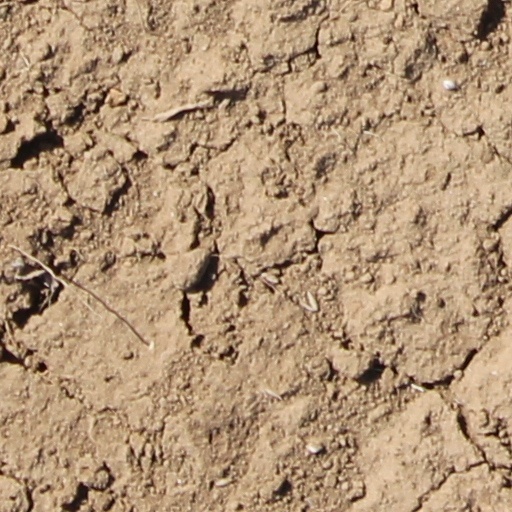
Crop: wheat